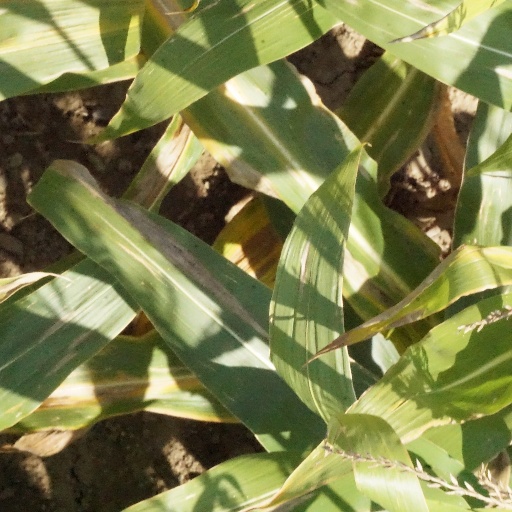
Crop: maize; corn